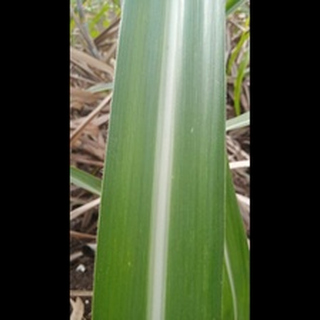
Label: healthy_sugarcane